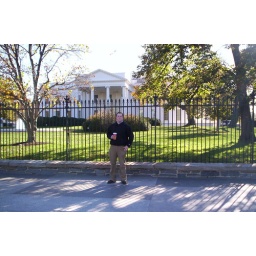
lucas in front of the white house